Prosanta Chakrabarty

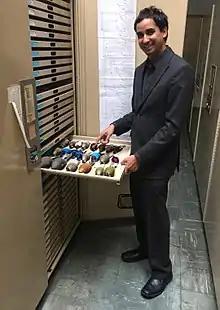
Chakrabarty with zoological specimens at the LSU Museum of Natural Science

Prosanta Chakrabarty (born November 25, 1978) is an American ichthyologist and George H. Lowery Jr. Professor of ichthyology, evolution and systematics at Louisiana State University. He studied at McGill University where he received a bachelor of science in Applied Zoology and at the University of Michigan where he obtained his PhD in Ecology and Evolution. Among other professional positions he was a Program Director for the National Science Foundation and was the President of the American Society of Ichthyologist and Herpetologist in 2023. He was named a TED Fellow in 2016, and a TED Senior Fellow in 2018. He was named an Elected Fellow of the AAAS for "distinguished contributions to evolutionary biology, focusing on the bioluminescent systems and historical biogeography of freshwater fishes, and for effectively communicating science to the public".